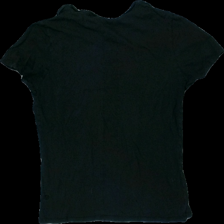
View: back
Type: T-shirt
Category: Unisex
Brand: Not in the list
Colors: Grey, Black
Material: 100% bomull
Pattern: Logo print
Cut: C-collar
Season: All
Stains: Minor
Damage: svett fläckar
Damage location: middle right
Damage 2: svett fläckar
Damage 2 location: bottom left
Price range: <50
Recommended usage: Export
Description: t-shirt med tryck